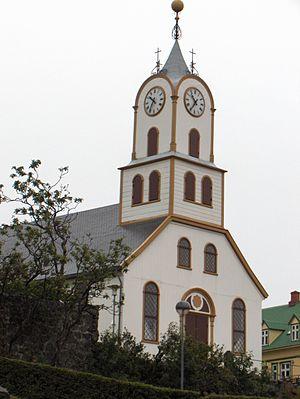
La cathédrale de Tórshavn est une cathédrale située dans la ville homonyme, dans les Îles Féroé.
Tórshavn est la plus grande ville et la capitale des Îles Féroé. Elle est située dans le sud de la plus grande île de l'archipel, Streymoy.
L'Église des îles Féroé ou Église nationale féroïenne est l'Église nationale aux îles Féroé de confession luthérienne. Son siège est à la cathédrale de Tórshavn.